Marta Lach

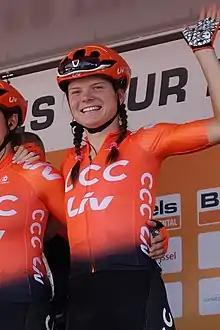
Marta Lach at the 2019 Holland Ladies Tour

Marta Lach (born 26 May 1997) is a Polish professional racing cyclist, who currently rides for UCI Women's WorldTeam .